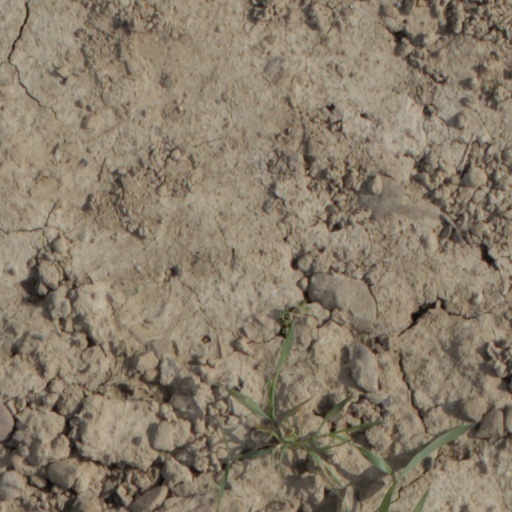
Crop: wheat